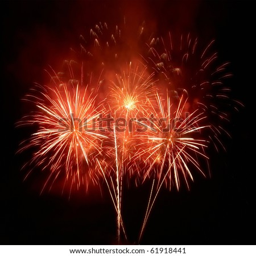
colorful fireworks on the black sky background